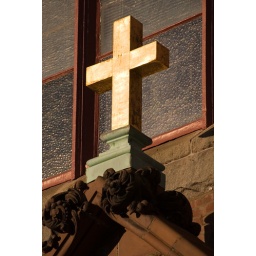
A shiny gold cross on a Catholic Church in Somerville, MA.